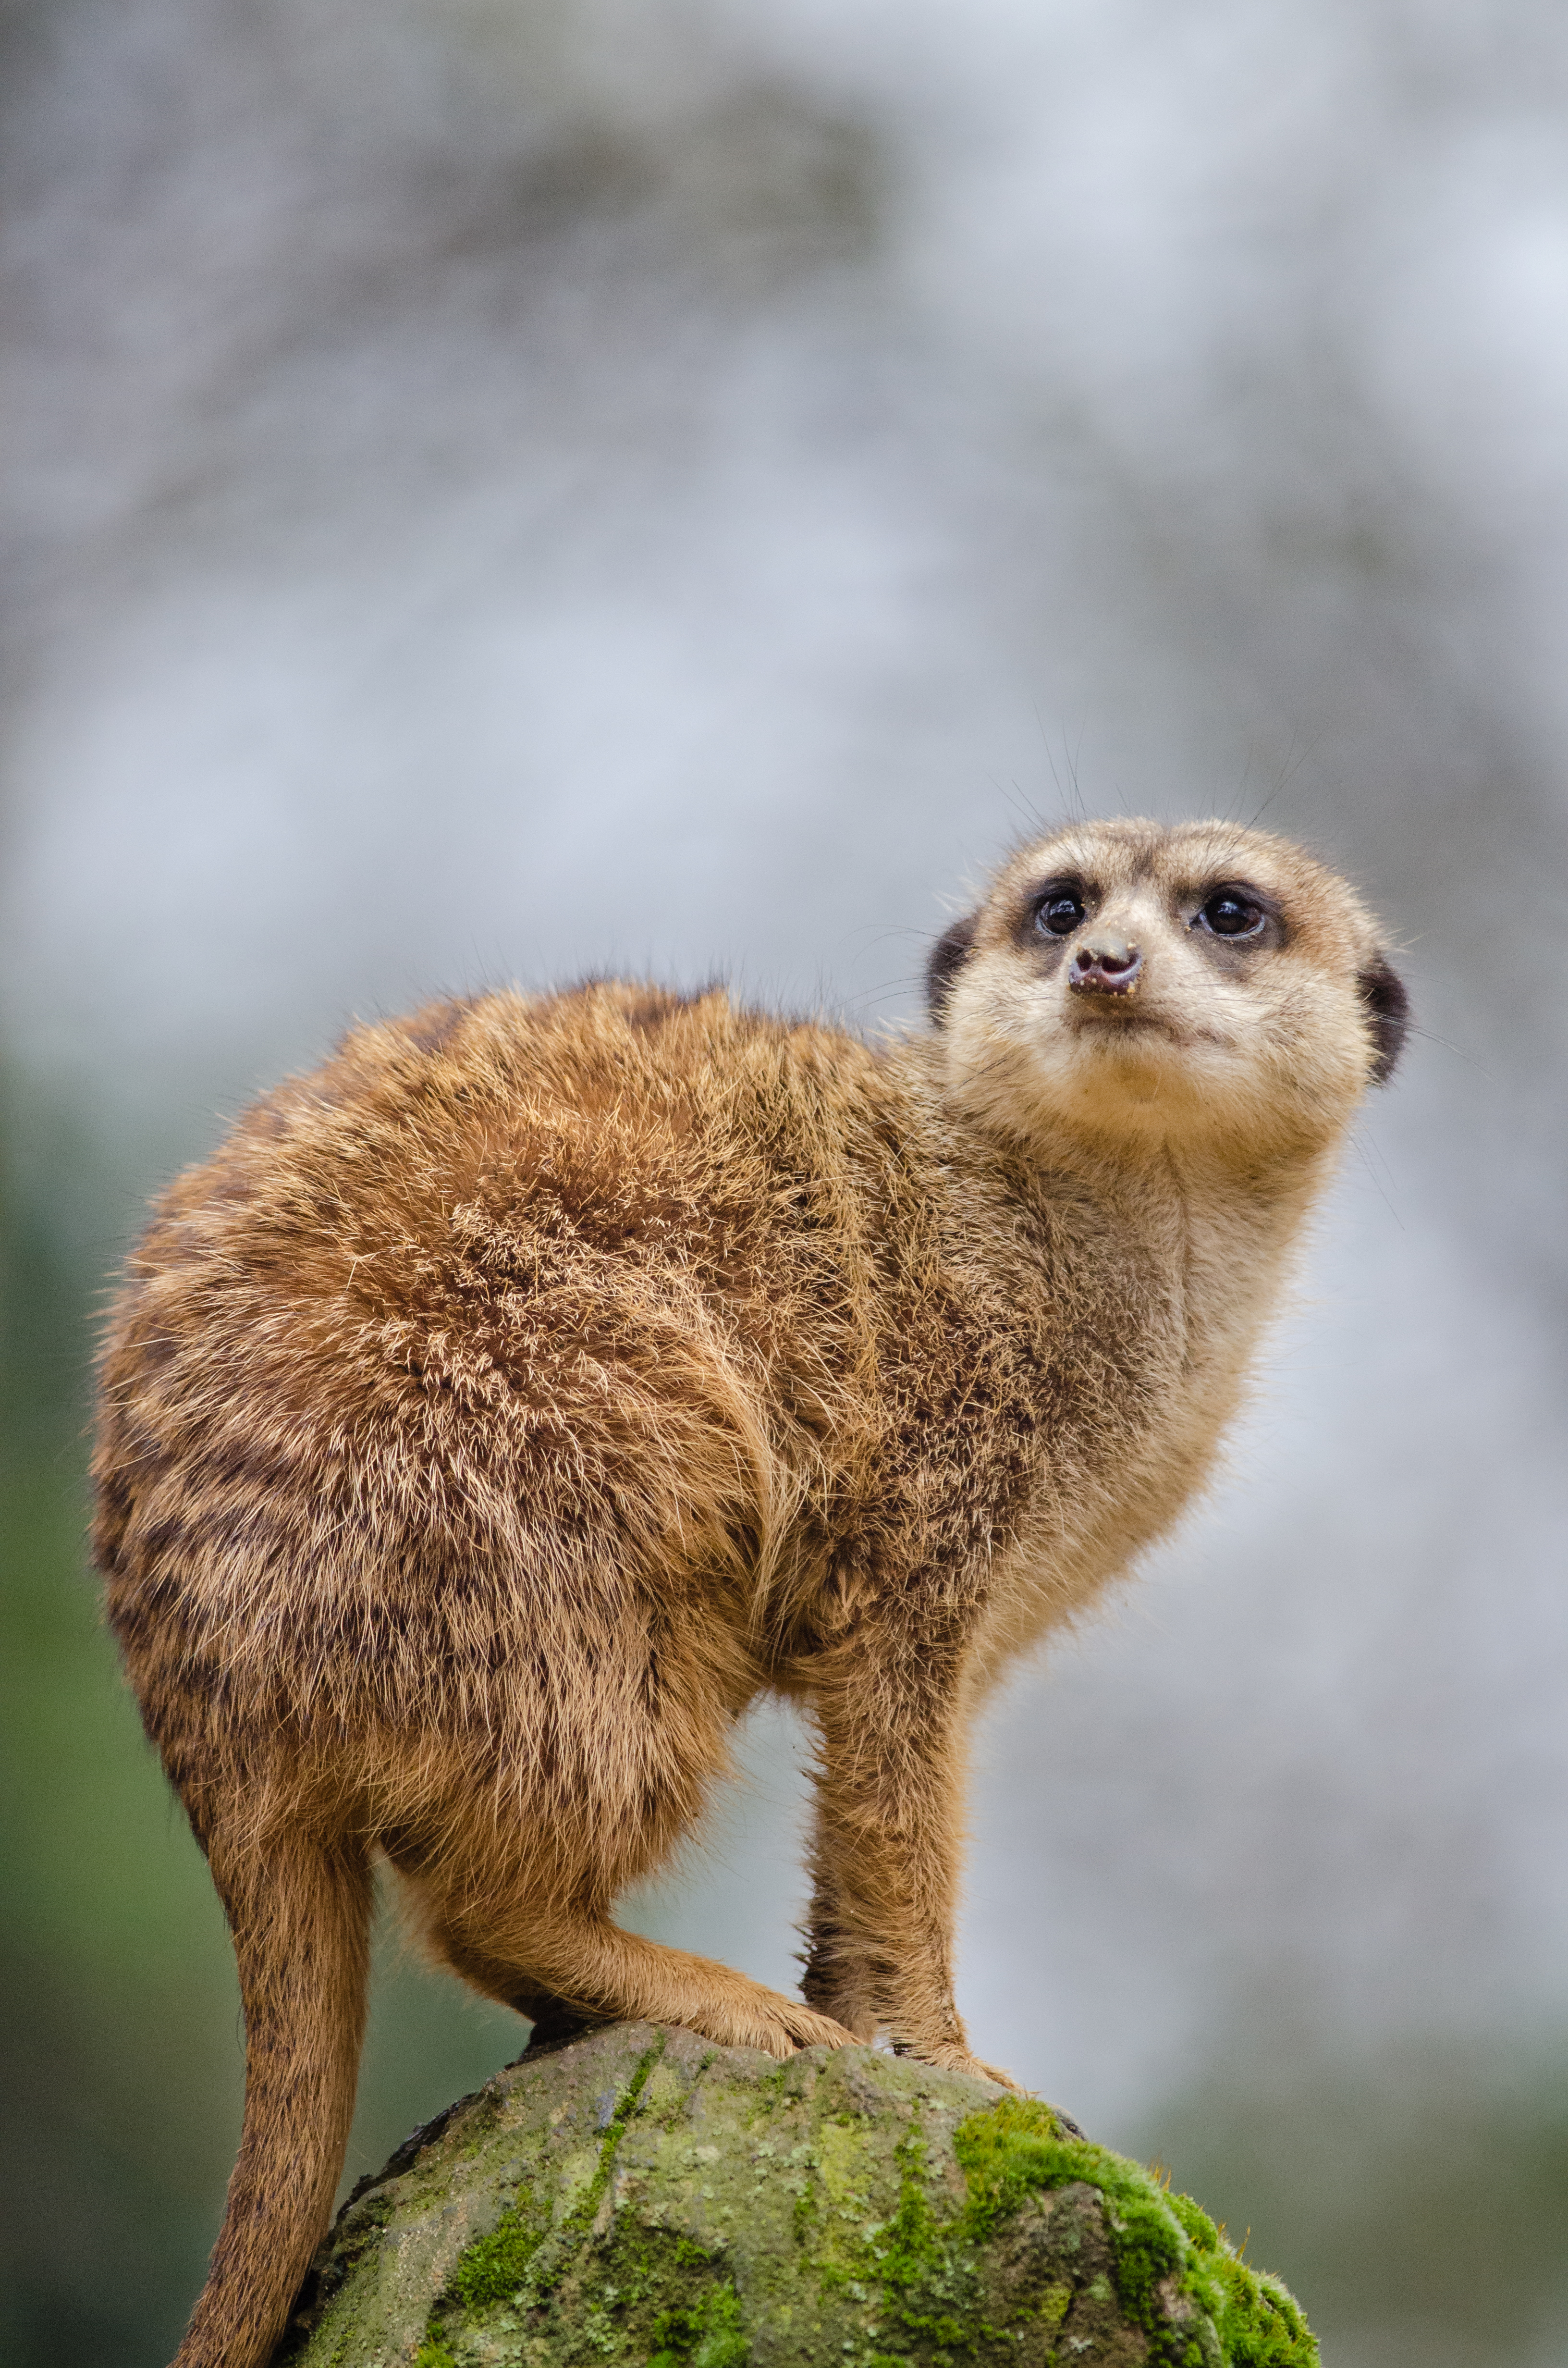
bokeh, animal, cute, wildlife, zoo, mammal, nikon, fauna, whiskers, vertebrate, tier, adorable, d7000, niedlich, tierpark, meerkat, mongoose, erdm nnchen